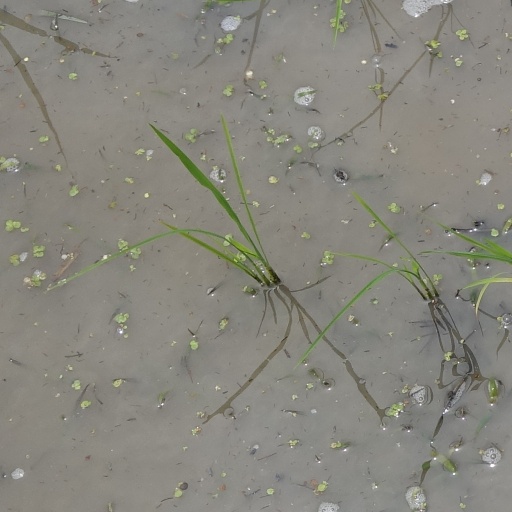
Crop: rice